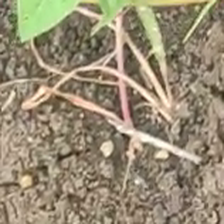
Weed species: Moti_dudhi(Euphorbia_geneculata_L)